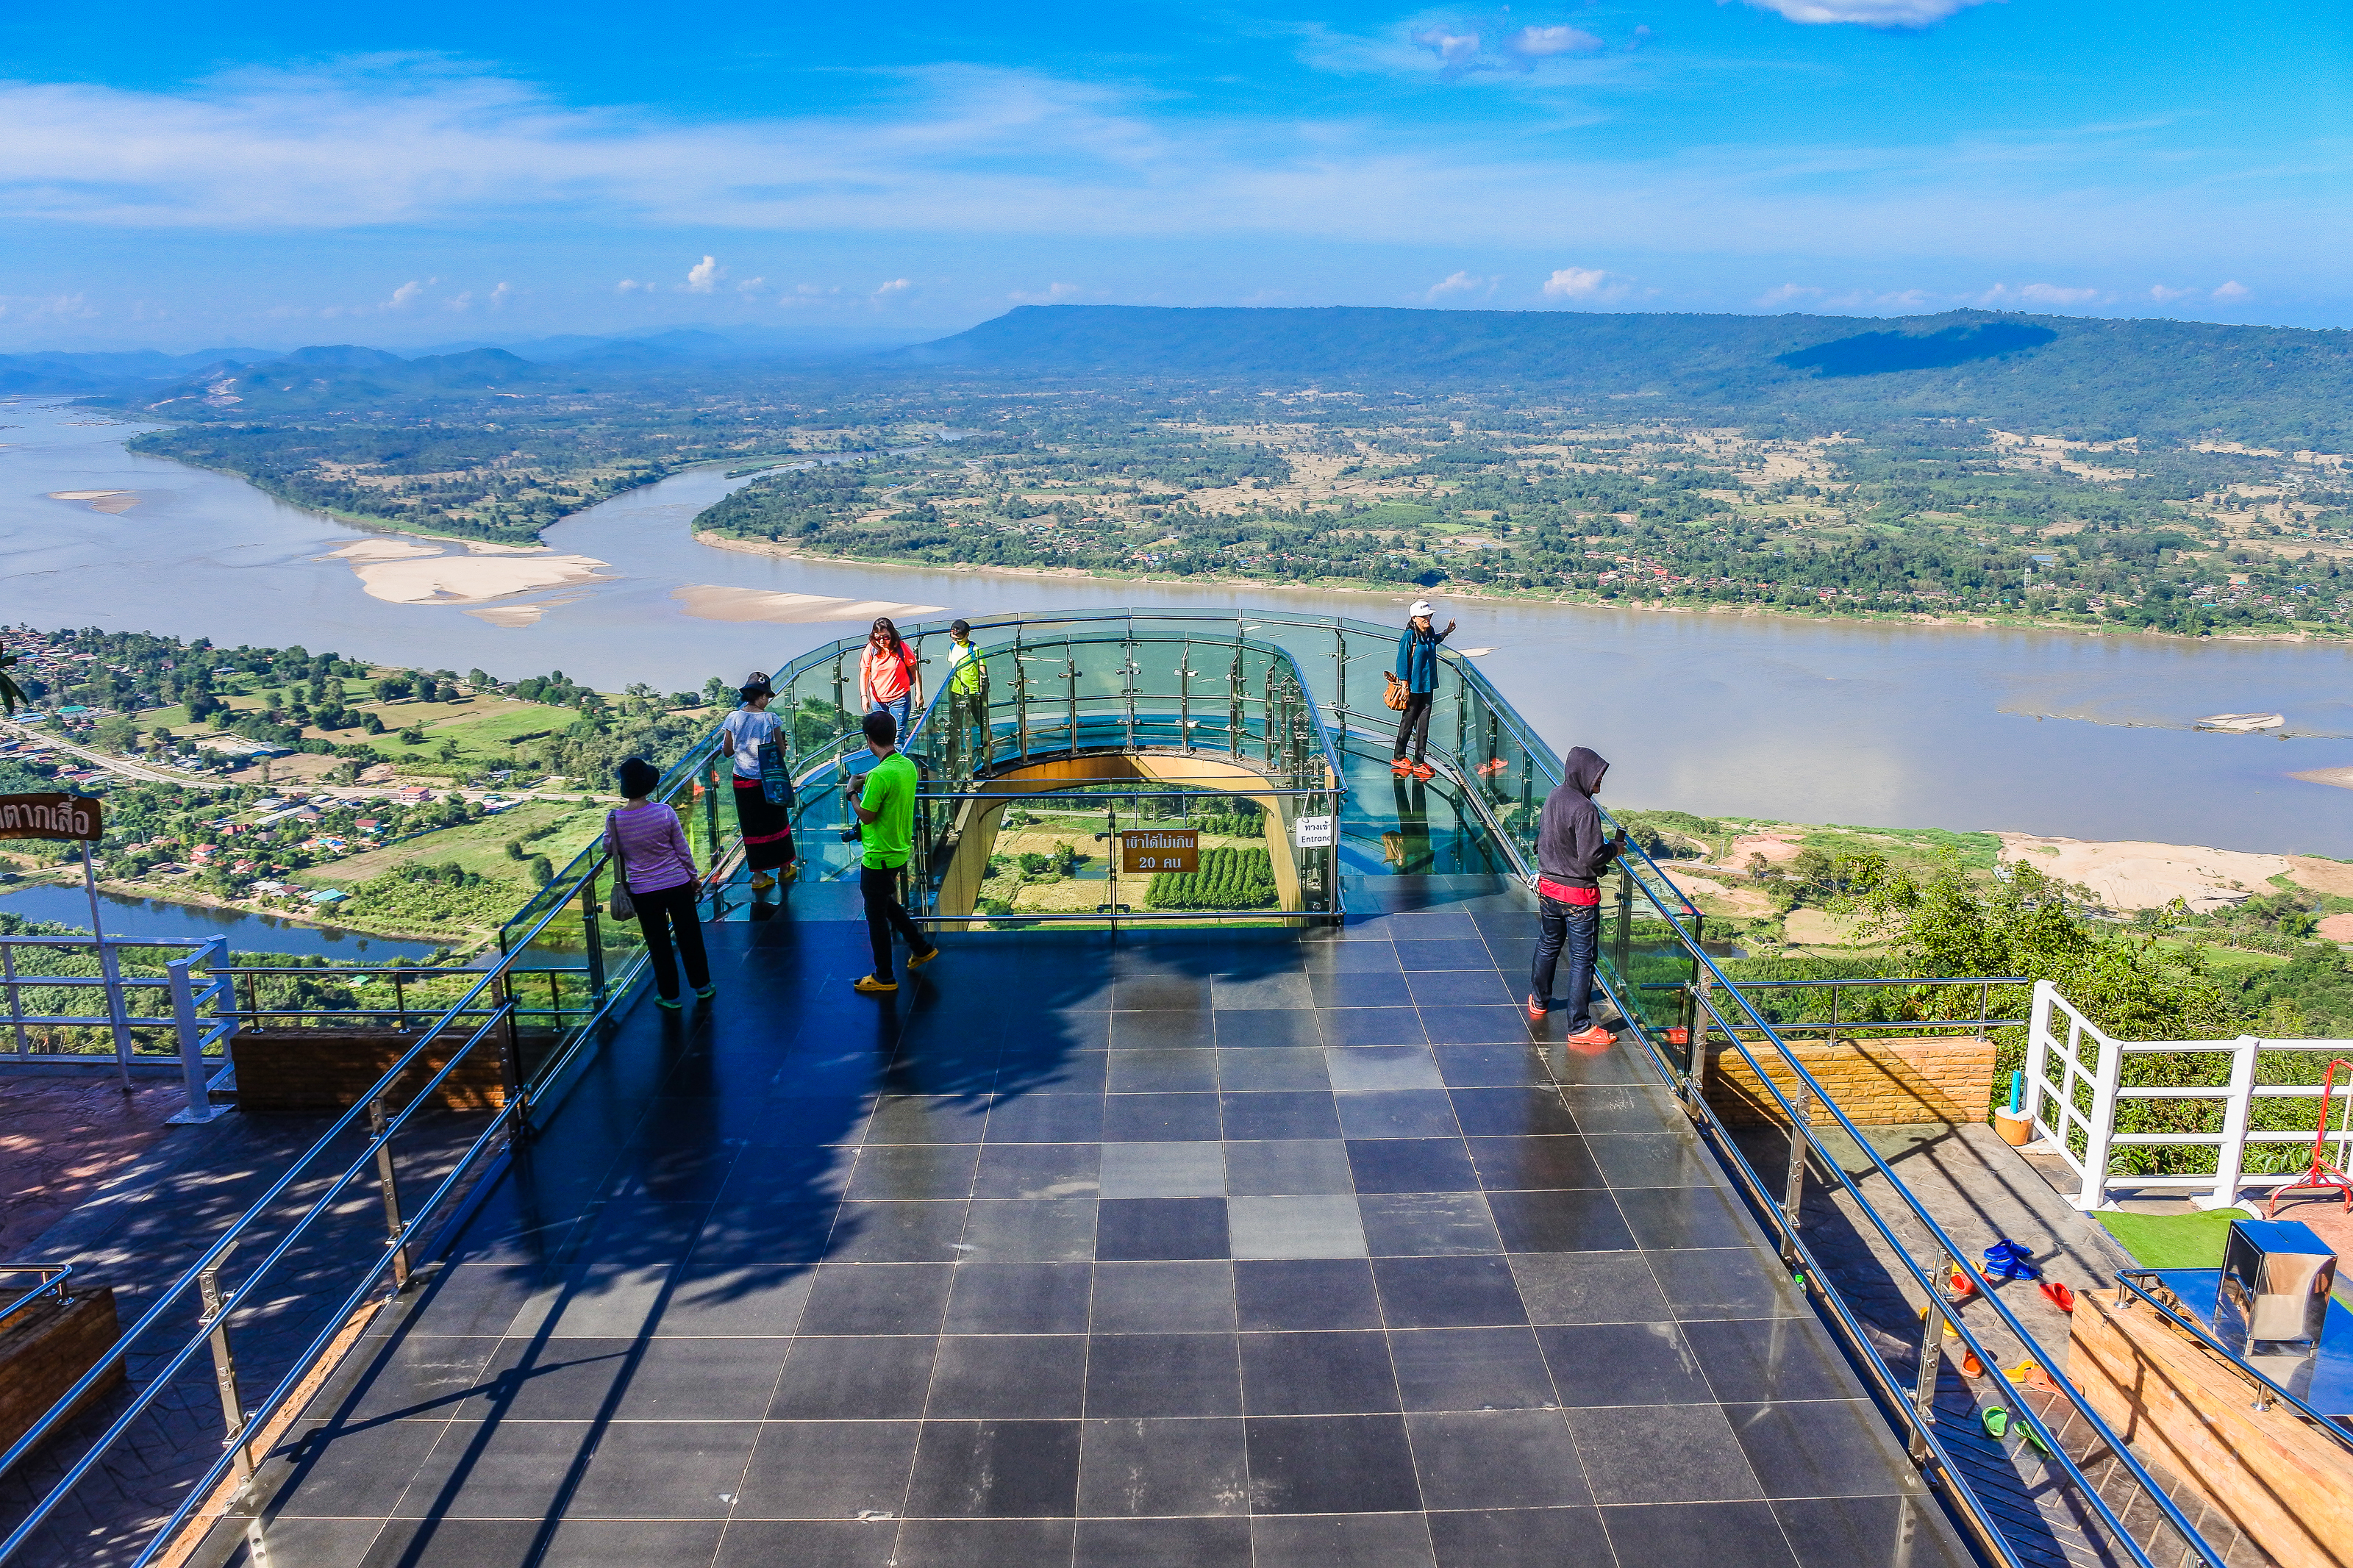
shadow, happy, skywalk, graceful, space, scene, cloud, beautiful, mountain, view, province, thailand, weather, landmark, border, sky, image, planet, nong khai province, wonderful, water, moon, field, background, telescope, woman, curve, sun, point, tourist, sphere, nongkhai, land, art, star, nature, abstract, wat, people, environment, mekong, sangkhom, sunset, lady, temple, river, travel, wat phataksua, landscape, walk, bridge, tourism, leisure, architecture, vacation, hill station, tourist attraction, real estate, lake, aerial photography, city, hill, walkway, mountain range, sea, national park, coast, bay, ocean, horizon, suspension bridge, reservoir, nonbuilding structure, vehicle, skyway, world, ridge, building